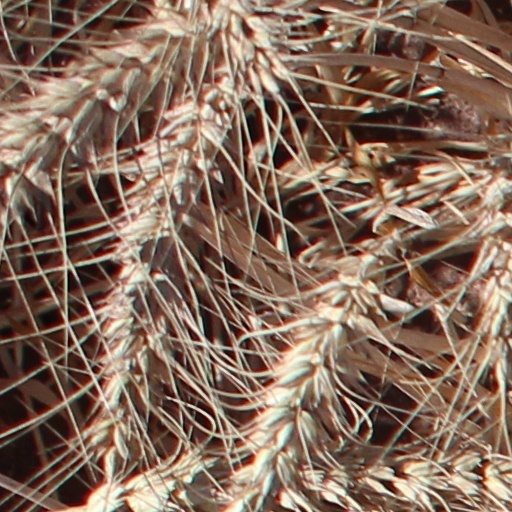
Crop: wheat